Chronic progressive external ophthalmoplegia

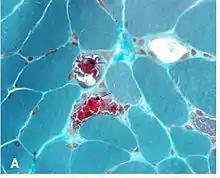
An example of "ragged red fibers"

It is important to differentiate CPEO from other pathologies that may cause an ophthalmoplegia. There are specific therapies used for these pathologies.